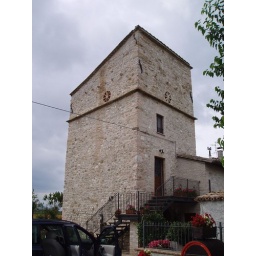
our tower house near Assisi